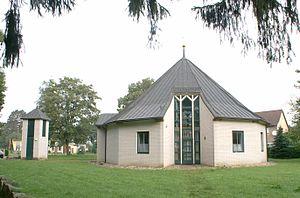
Tutow est une municipalité allemande du land de Mecklembourg-Poméranie-Occidentale et l'arrondissement de Poméranie-Occidentale-Greifswald. En 2013, elle comptait 1 207 hab.